Chuck Cooper (basketball)

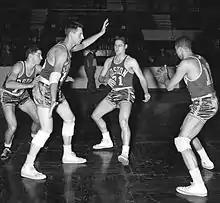
The 1953–54 Boston Celtics basketball team practicing the pick and roll. From left to rightː Bob Donham, Ed Mikan, Bill Sharman and Chuck Cooper.

Coming out of college in 1950, Cooper signed with the Harlem Globetrotters. On April 25, 1950, he became the first African American drafted into the NBA when the Boston Celtics chose him with the 14th overall pick. Cooper was drafted by Celtics' owner Walter A. Brown, coached by the legendary Red Auerbach and a teammate of the great Bob Cousy. When officials from other teams learned of Boston's interest in Cooper, they suggested he should not be drafted because he was black; however, Brown's famous quote was: "I don't give a damn if he's striped, plaid or polka dot. Boston takes Charles Cooper of Duquesne." Cooper made his NBA debut on November 1, 1950, against the Fort Wayne Pistons.